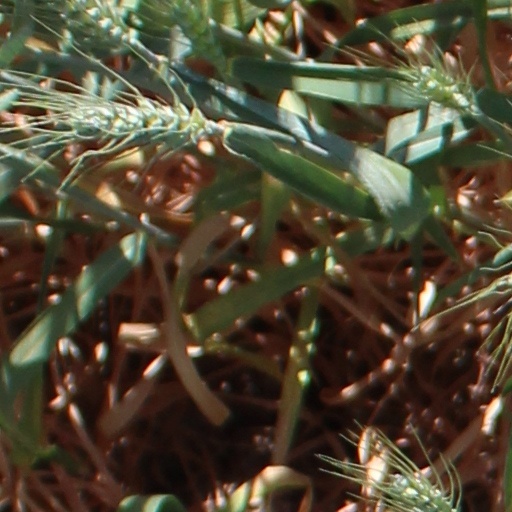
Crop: wheat